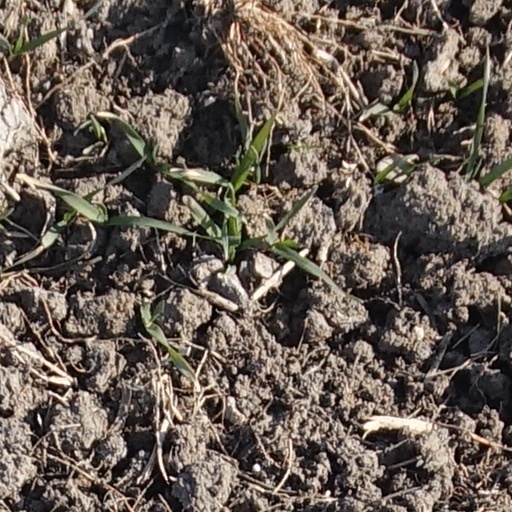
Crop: wheat